Greenville, South Carolina

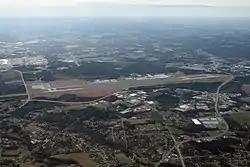
Greenville–Spartanburg International Airport

Greenville has several colleges and universities located within the city limits: Bob Jones University, Greenville Technical College, and an ECPI University campus. Additionally Furman University and North Greenville University are located in the greater Greenville area. Furman began as Furman Academy and Theological Institution in 1825 named after Richard Furman. The theological school of Furman broke away in 1858 and became Southern Baptist Theological Seminary now in Louisville, Kentucky. North Greenville University was established in 1893 and is affiliated with the South Carolina Baptist Convention. Bob Jones University was established in 1927 by Bob Jones Sr. as a private non-denominational Protestant university. Greenville Technical College was established in 1962 as a technical college. The Evangelical Institute was founded in 1967 just north of the city at Paris Mountain.